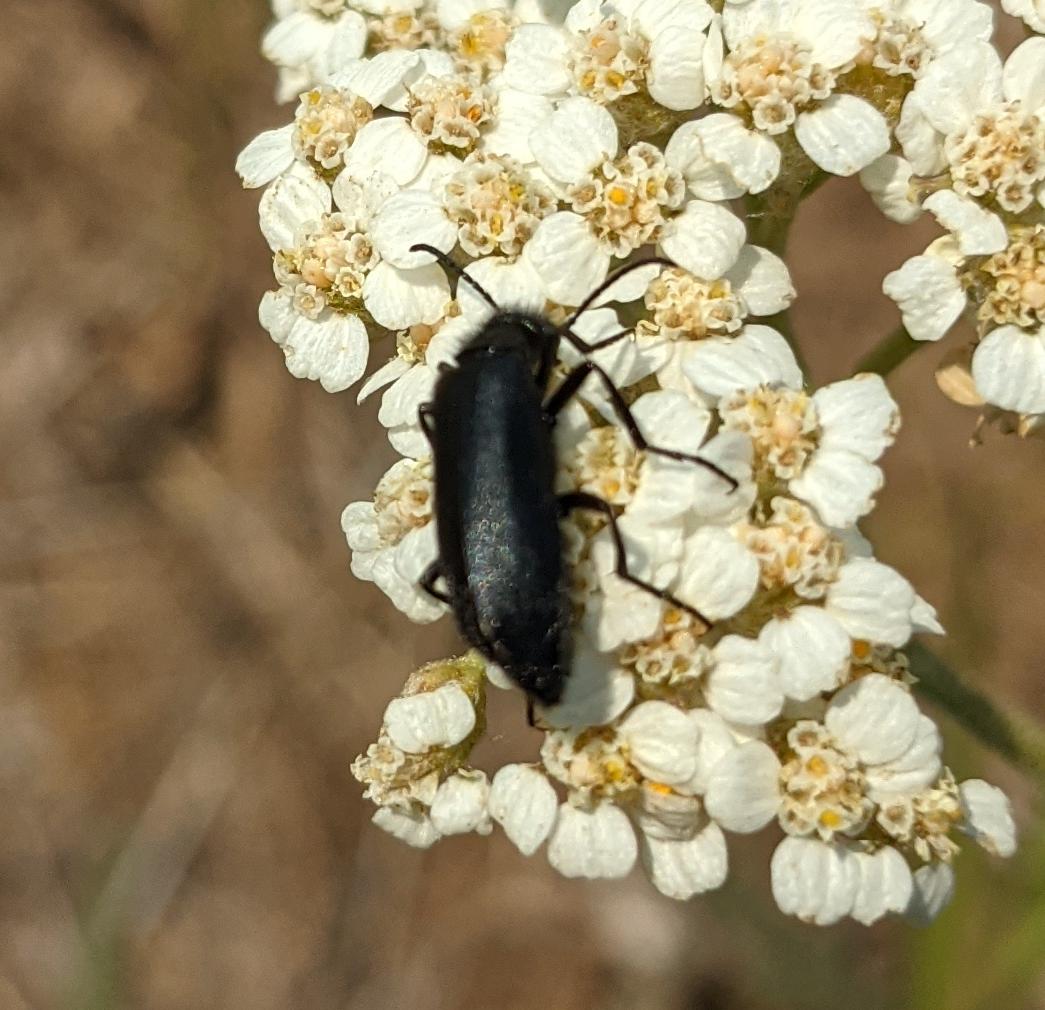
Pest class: occasional_pest